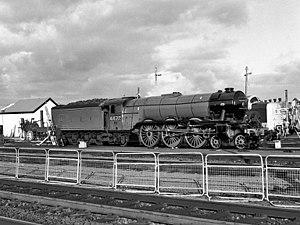
La locomotive à vapeur LNER classe A3 Pacific n ° 4472 Flying Scotsman a été construite en 1923 pour le London and North Eastern Railway aux Doncaster Works selon une conception de H. N. Gresley. Elle a été utilisée sur les trains express interurbains sur le LNER et ses successeurs, British Railways Eastern and North-Eastern Regions, notamment sur le service matinal de Londres à Édimbourg tirant le train Flying Scotsman, d’où son nom.